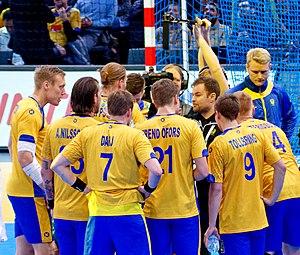
Match de la phase préliminaire du championnat du monde masculin de handball 2017 entre la Suède et le Qatar (Groupe D). A Bercy, le 18 janvier 2017.